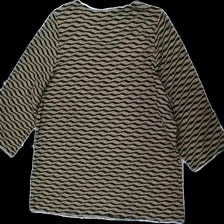
View: back
Type: Top
Category: Ladies
Brand: Isolde
Colors: Black, Brown
Material: 82% viscose 18% polyester
Pattern: Striped
Cut: Regular
Size: XXL
Season: All
Damage location: bottom center
Price range: 50-100
Recommended usage: Reuse
Description: tröja med vågiga ränder